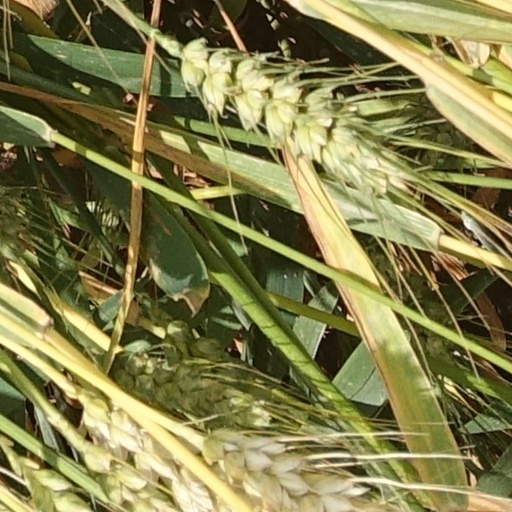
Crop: wheat